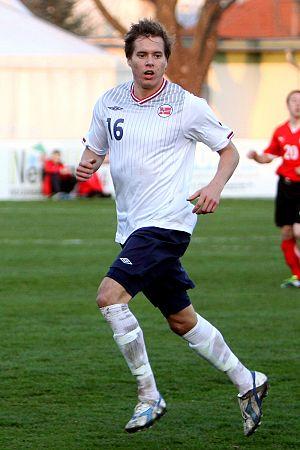
Anders Ågnes Konradsen, né le 18 juillet 1990 à Bodø, est un footballeur international norvégien qui évolue au poste de milieu de terrain. Il évolue depuis août 2015 au Rosenborg BK.